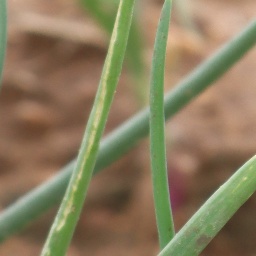
Label: Iris yellow virus